Pablo Contreras

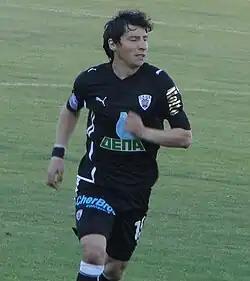
Pablo Contreras playing for PAOK in 2010.

In June 2008, Contreras agreed to a two-year link with Greek club PAOK, citing his trust in former Celta teammate Zisis Vryzas – and the club's chairman Theodoros Zagorakis – as the main factors for his move, refusing also the opportunity of return to Colo-Colo, because the club offered him a very high salary. He made his official debut for the team on 30 August in a 2–0 away win over OFI Crete and his first goal came in an important 1–0 home victory in the derby against Aris. On 24 December, was reported that Contreras would join Italian Serie A club Reggina during New Year's Eve, though the move never materialized. On 21 February, he scored his second official goal for PAOK against another traditional derby of the club, Iraklis, that PAOK won thanks to him. He was promoted to team captain in his second season, alongside Sérgio Conceição, who retired shortly after.